Huay Pu Keng

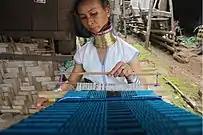
Ma Pang weaving a scarf in Huay Pu Keng

Women of Huay Pu Keng, like other Kayan tribes, wear neck rings, which are brass coils wrapped around the neck and appear to extend it. Around the age of five, girls start wearing coils around their necks. Some claims that brass colls are meant to protect the wearer from tiger bites, but this is a sensationalized lie. Kayan women wear brass coils to signify their distinct cultural identity and their beauty. As time passes, more and more coils are added to the neck, making it look incredibly long – but what most people don't realize is that the neck itself has not 'stretched'. The effect is caused by the coils pushing down on the collarbone and compressing the ribcage which gives the impression of a much longer neck.